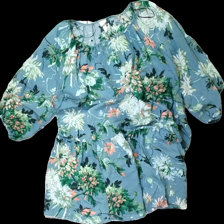
View: front
Type: Dress
Category: Ladies
Brand: H&M
Colors: Blue, Green, Pink
Material: 100% Viscose
Pattern: Floral print
Cut: Loose
Size: XL
Season: All
Price range: 100-150
Recommended usage: Reuse
Description: floral print dress